Body relative direction

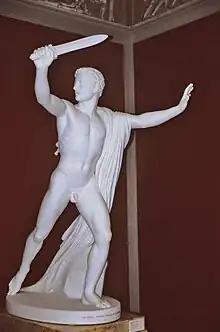
This statue holds a sword in its proper right hand

In situations where a common frame of reference is needed, it is most common to use an egocentric view. A simple example is road signage. Another example is stage blocking, where "stage left" "stage right" are, by convention, defined from the point of view of actors facing the audience. "Upstage" and "downstage" do not follow gravity but by convention mean away from and towards the audience. An example of a non-egocentric view is page layout, where the relative terms "upper half" "left margin," etc. are defined in terms of the observer but employed in reverse for a type compositor, returning to an egocentric view. In medicine and science, where precise definitions are crucial, relative directions (left and right) are the sides of the organism, not those of the observer. The same is true in heraldry, where left and right in a coat of arms is treated as if the shield were being held by the armiger. To avoid confusion, Latin terminology is employed: "dexter" and "sinister" for right and left. Proper right and proper left are terms mainly used to describe artistic images, and overcome the potential confusion that a figure's "own" right or "proper right" hand is on the left hand as the viewer sees it from the front.